Die Länderbahn

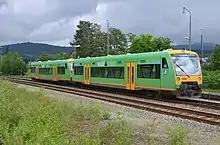
Stadler Regio-Shuttles RS1 in Zwiesel

Länderbahn has operated the Liberec–Zittau–Varnsdorf–Rybniště/Seifhennersdorf lines in the Germany/Poland/Czechia corner since 12 December 2010. Siemens Desiro Classic and Regio-Shuttle rolling stock are used, and some are staffed with bilingual conductors.